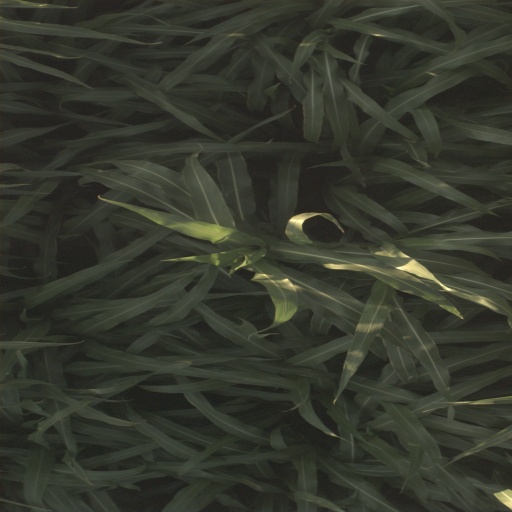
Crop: sorghum